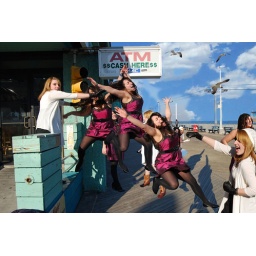
Better tell the girl in the Red dress